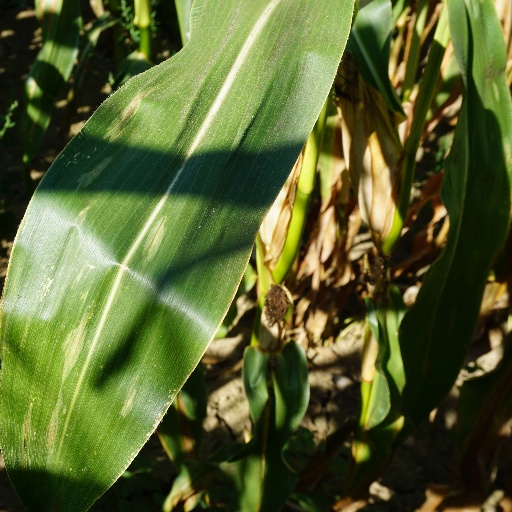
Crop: maize; corn